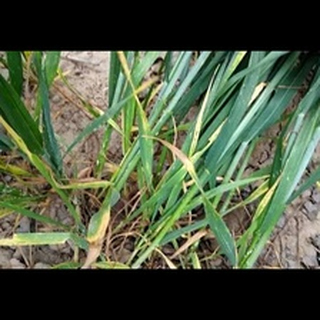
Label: wheat_mildew